Alternative Miss Ireland

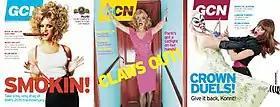
Covers of "Gay Community News" showing AMI host Panti preparing for the contest. 2005 winner Miss Heidi Konnt is also featured.

The Alternative Miss Ireland (AMI) was an annual gay event which took place in Dublin, Ireland, on the Sunday closest to St. Patrick's Day, 17 March. It occurred over three-and-a-half hours and featured a pastiche of the beauty pageant rounds inspired by Andrew Logan's Alternative Miss World, with day-wear, swimwear and evening-wear rounds. It is commonly shortened to AMI, both as its initials and a wordplay on the French for "friend". It began in 1987 and ended in 2012.